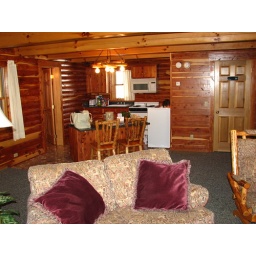
Living room love seat with kitchen and dining area in background.